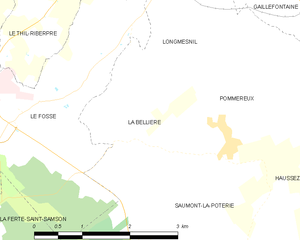
Carte des communes françaises La Bellière